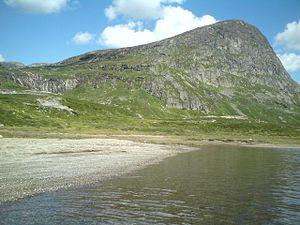
Bygdin est un lac norvégien, situé dans le massif de montagne du Jotunheimen. Il se trouve sur la kommune de Vang, dans le fylke d'Oppland, dans le landsdel d'Østlandet.